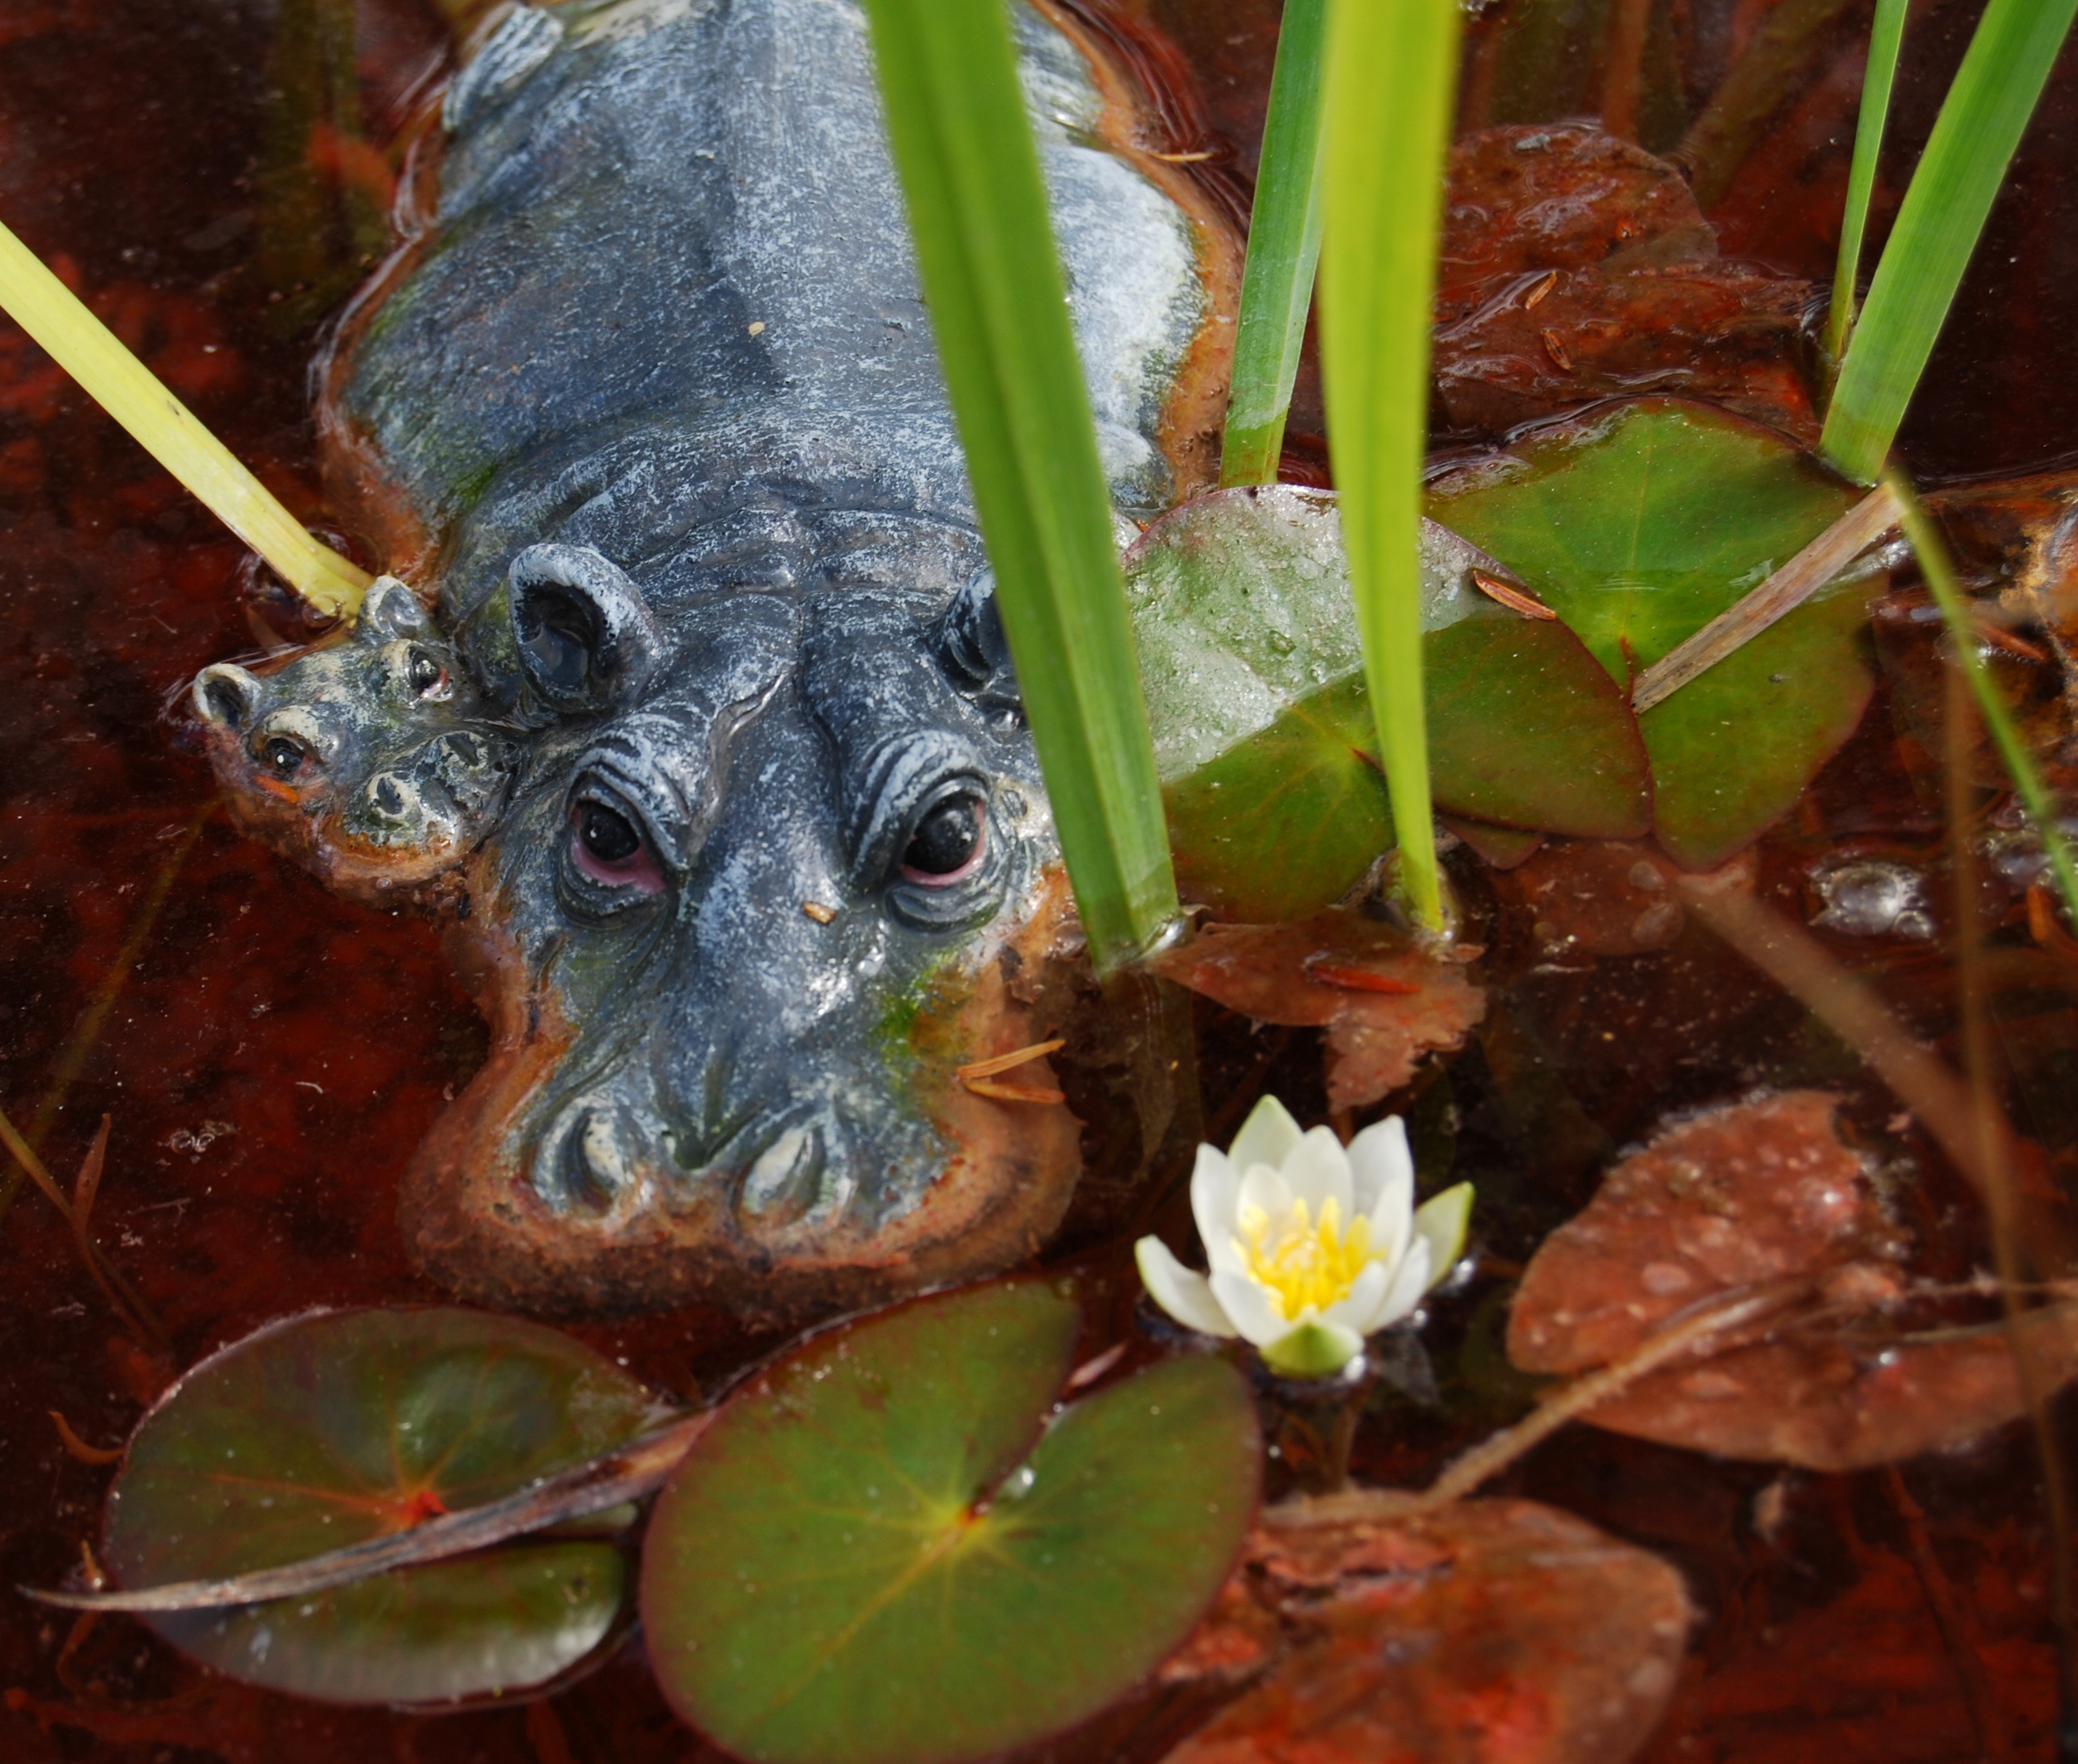
flower, pond, jungle, frog, amphibian, fauna, water lily, aquarium, idyll, hippopotamus, hippo